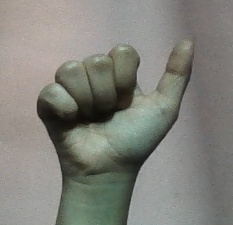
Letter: dhad